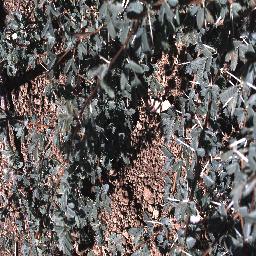
Label: prickly_acacia